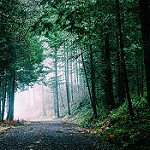
Scene: Outdoor